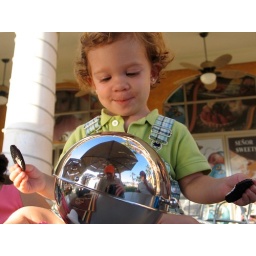
When you are 2, bliss is splitting an Oreo cookie while you play with a big shiny ball in Cabo.